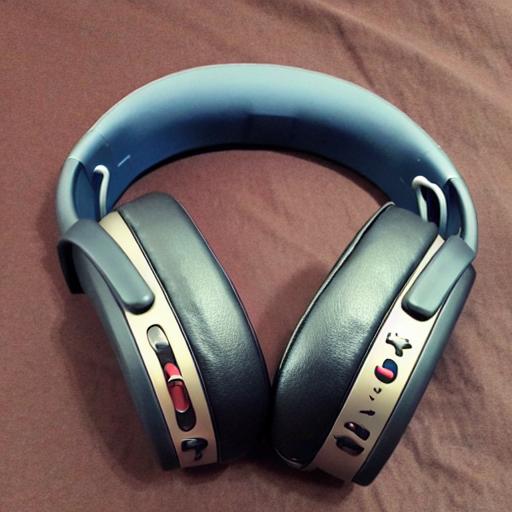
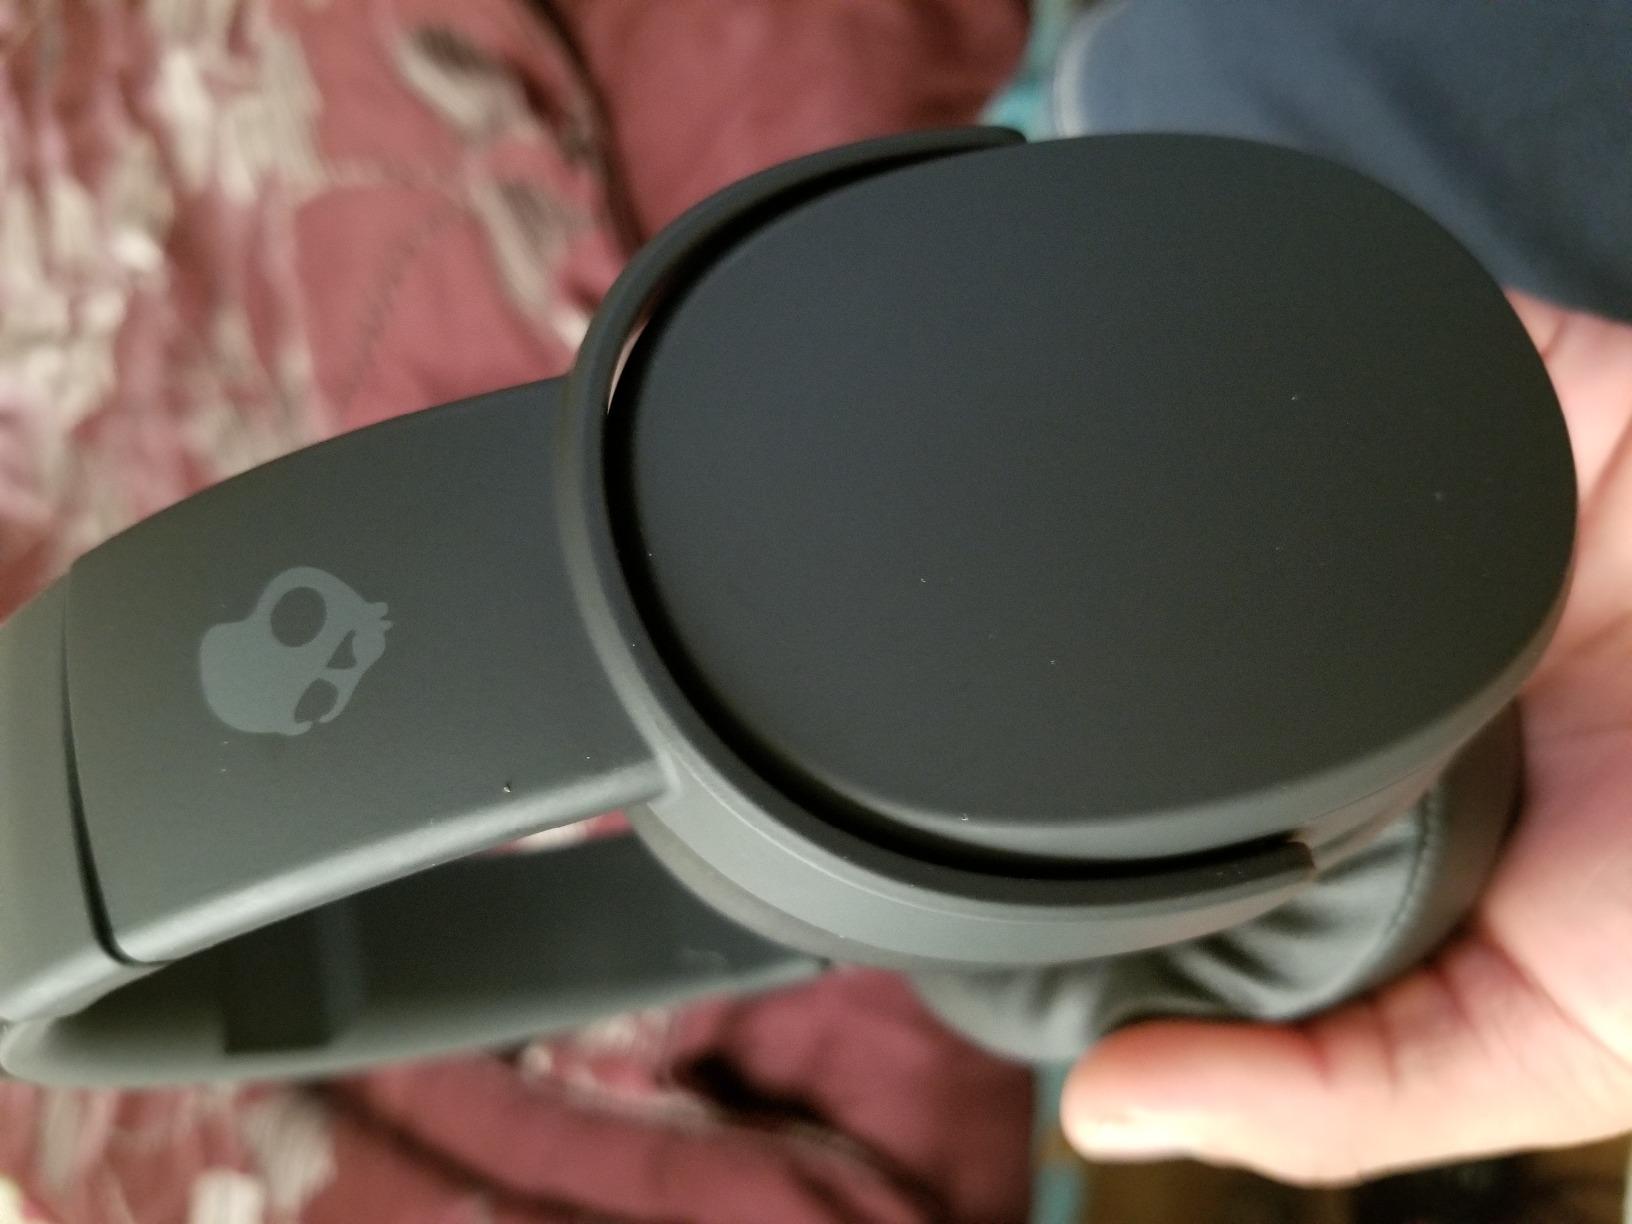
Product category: headphones
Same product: no